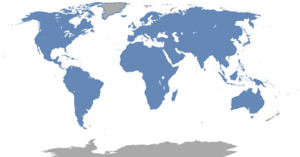
Les Rongeurs ou Rodentiens sont un ordre de mammifères placentaires. Ces animaux se caractérisent par leur unique paire d'incisives à croissance continue sur chacune de leurs mâchoires, qui leur servent à ronger leur nourriture, à creuser des galeries ou à se défendre. Le reste de leur morphologie est relativement variable, mais la majorité des espèces sont de petite taille, avec un corps trapu, des pattes courtes et une longue queue. La plupart des rongeurs se nourrissent de graines ou d'autres matières végétales, mais d'autres ont des régimes alimentaires plus variés. Ce sont souvent des animaux sociaux et beaucoup d'espèces vivent en communauté au sein desquelles les individus interagissent et communiquent entre eux de façon complexe. Le mode de reproduction peut être monogame, polygyne ou avec promiscuité sexuelle. De nombreuses espèces ont des portées de petits peu développés et dépendants, quand d'autres donnent directement naissance à des jeunes déjà relativement bien développés.